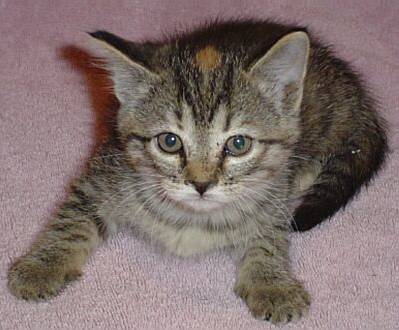
Label: cat